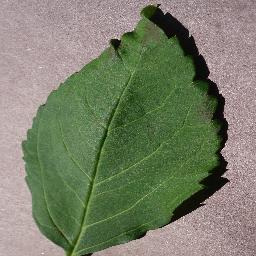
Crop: cherry
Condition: (including_sour)_healthy